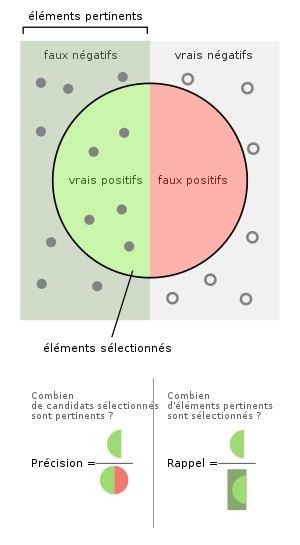
Dans les domaines de la reconnaissance de formes, de la recherche d'information et de la classification automatique, la précision est la proportion des items pertinents parmi l'ensemble des items proposés ; le rappel est la proportion des items pertinents proposés parmi l'ensemble des items pertinents. Ces deux notions correspondent ainsi à une conception et à une mesure de la pertinence.